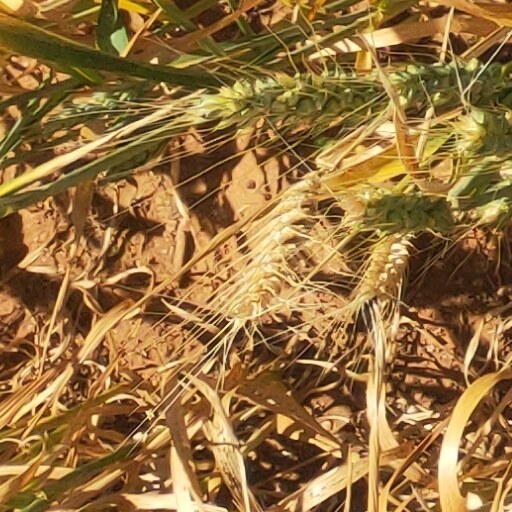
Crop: wheat